Lucien Arbel

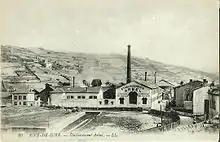
Arbel factory in Rive-de-Gier at the start of the 20th century

In 1882 a forty-ton steam hammer designed by Lucien Arbel and built by the Compagnie de l'Horme was installed at the works in Rive-de-Gier.